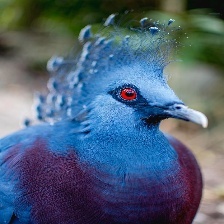
Species: VICTORIA CROWNED PIGEON
Scientific name: GOURA VICTORIA